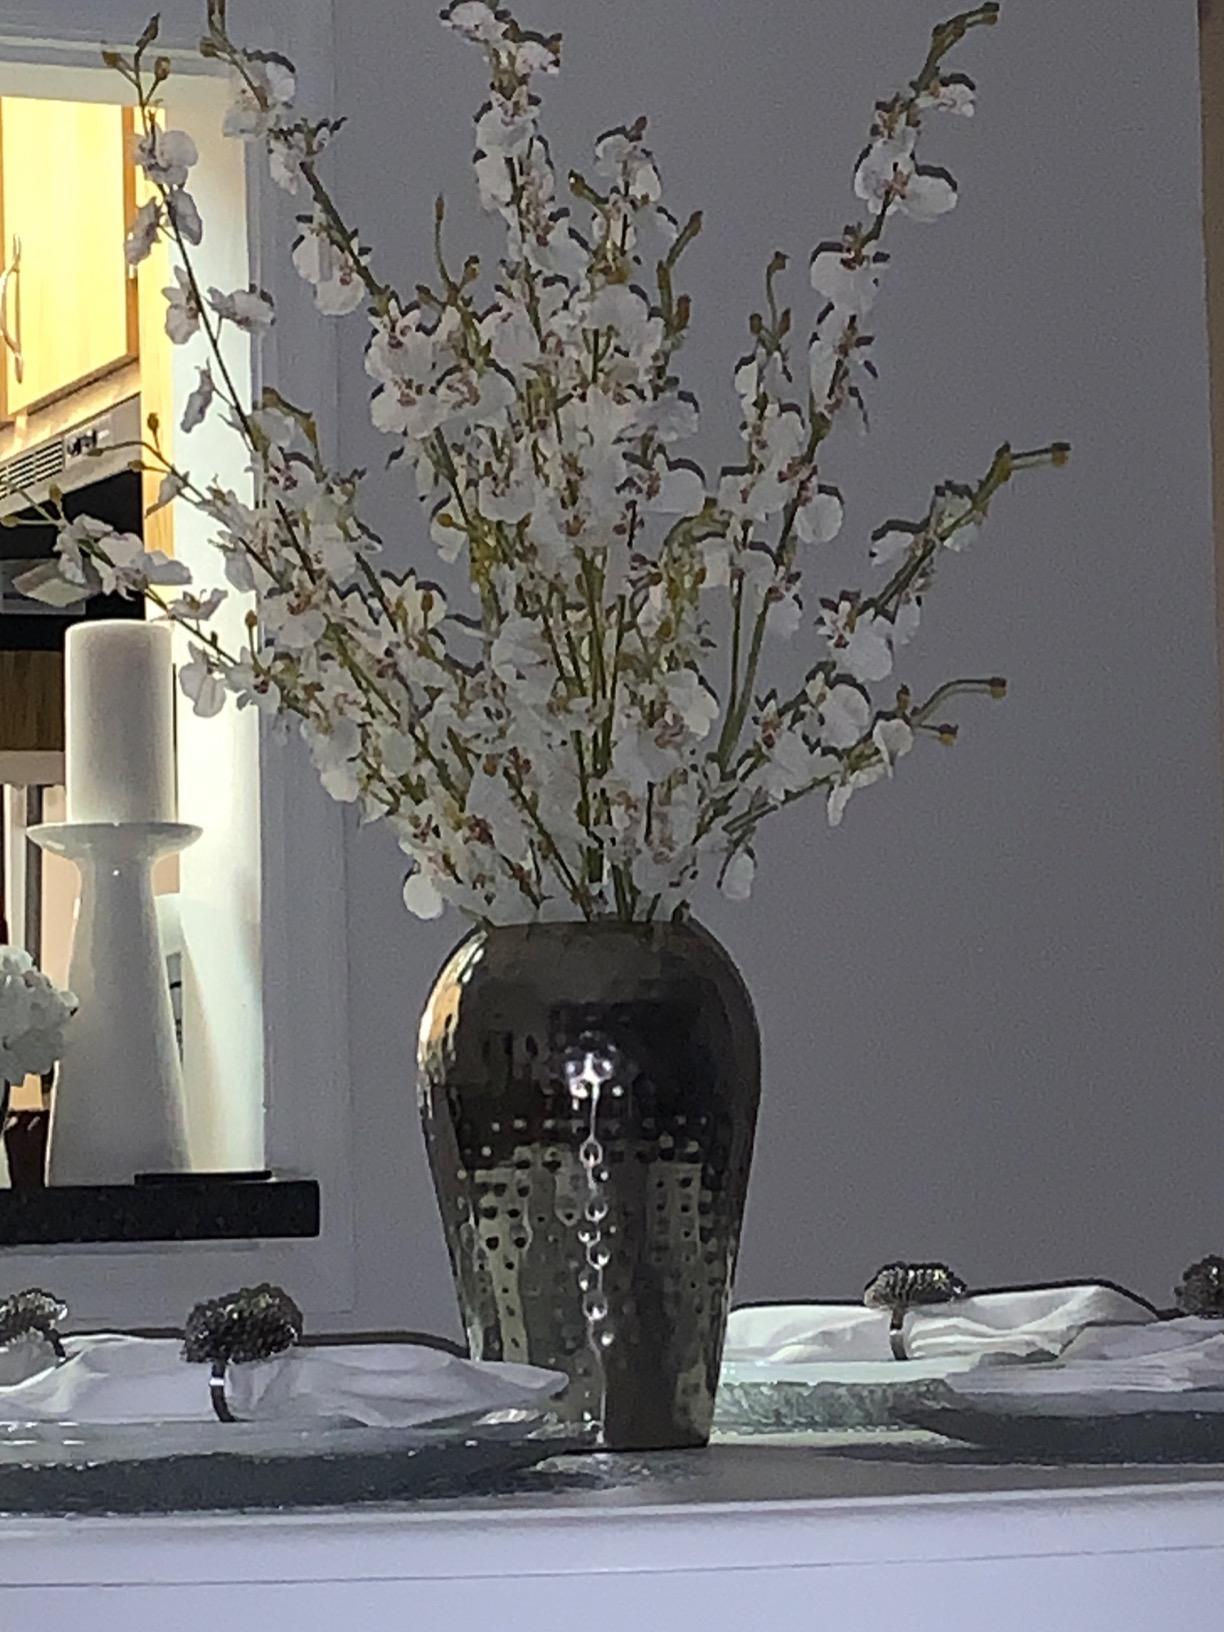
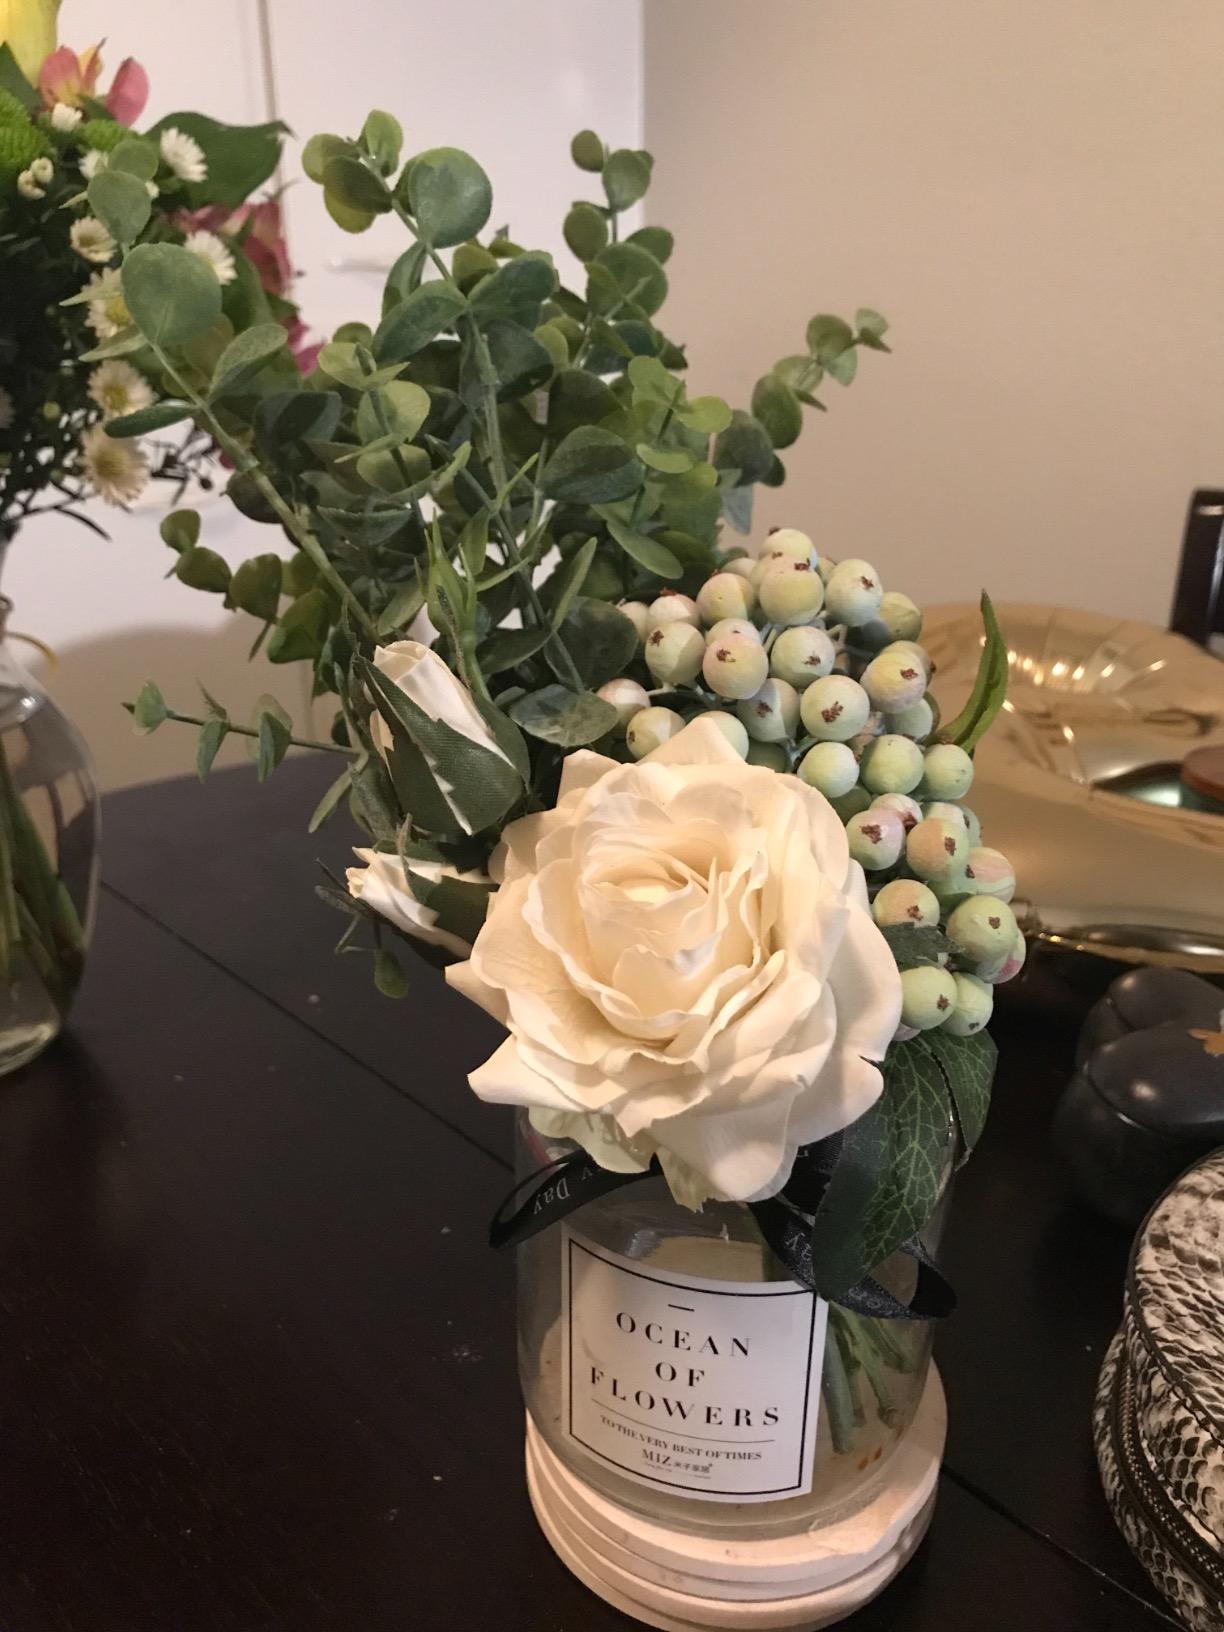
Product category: vase
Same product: no